Royal Jubilee Bells

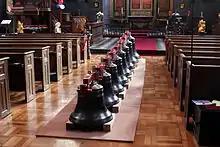
The Royal Jubilee Bells arranged down the aisle of St James Garlickhythe

The project was conceived and run by Dickon Love, who had earlier installed new bells in the other City of London churches of St Dunstan-in-the-West (in 2012) and St Magnus the Martyr (in 2008). The bells were cast by the Whitechapel Bell Foundry in 2012. Bells 2, 7 and 8 were cast on 17 February with the remainder on 9 March. The casting of the bells, especially the largest bell, was extensively covered by the media.